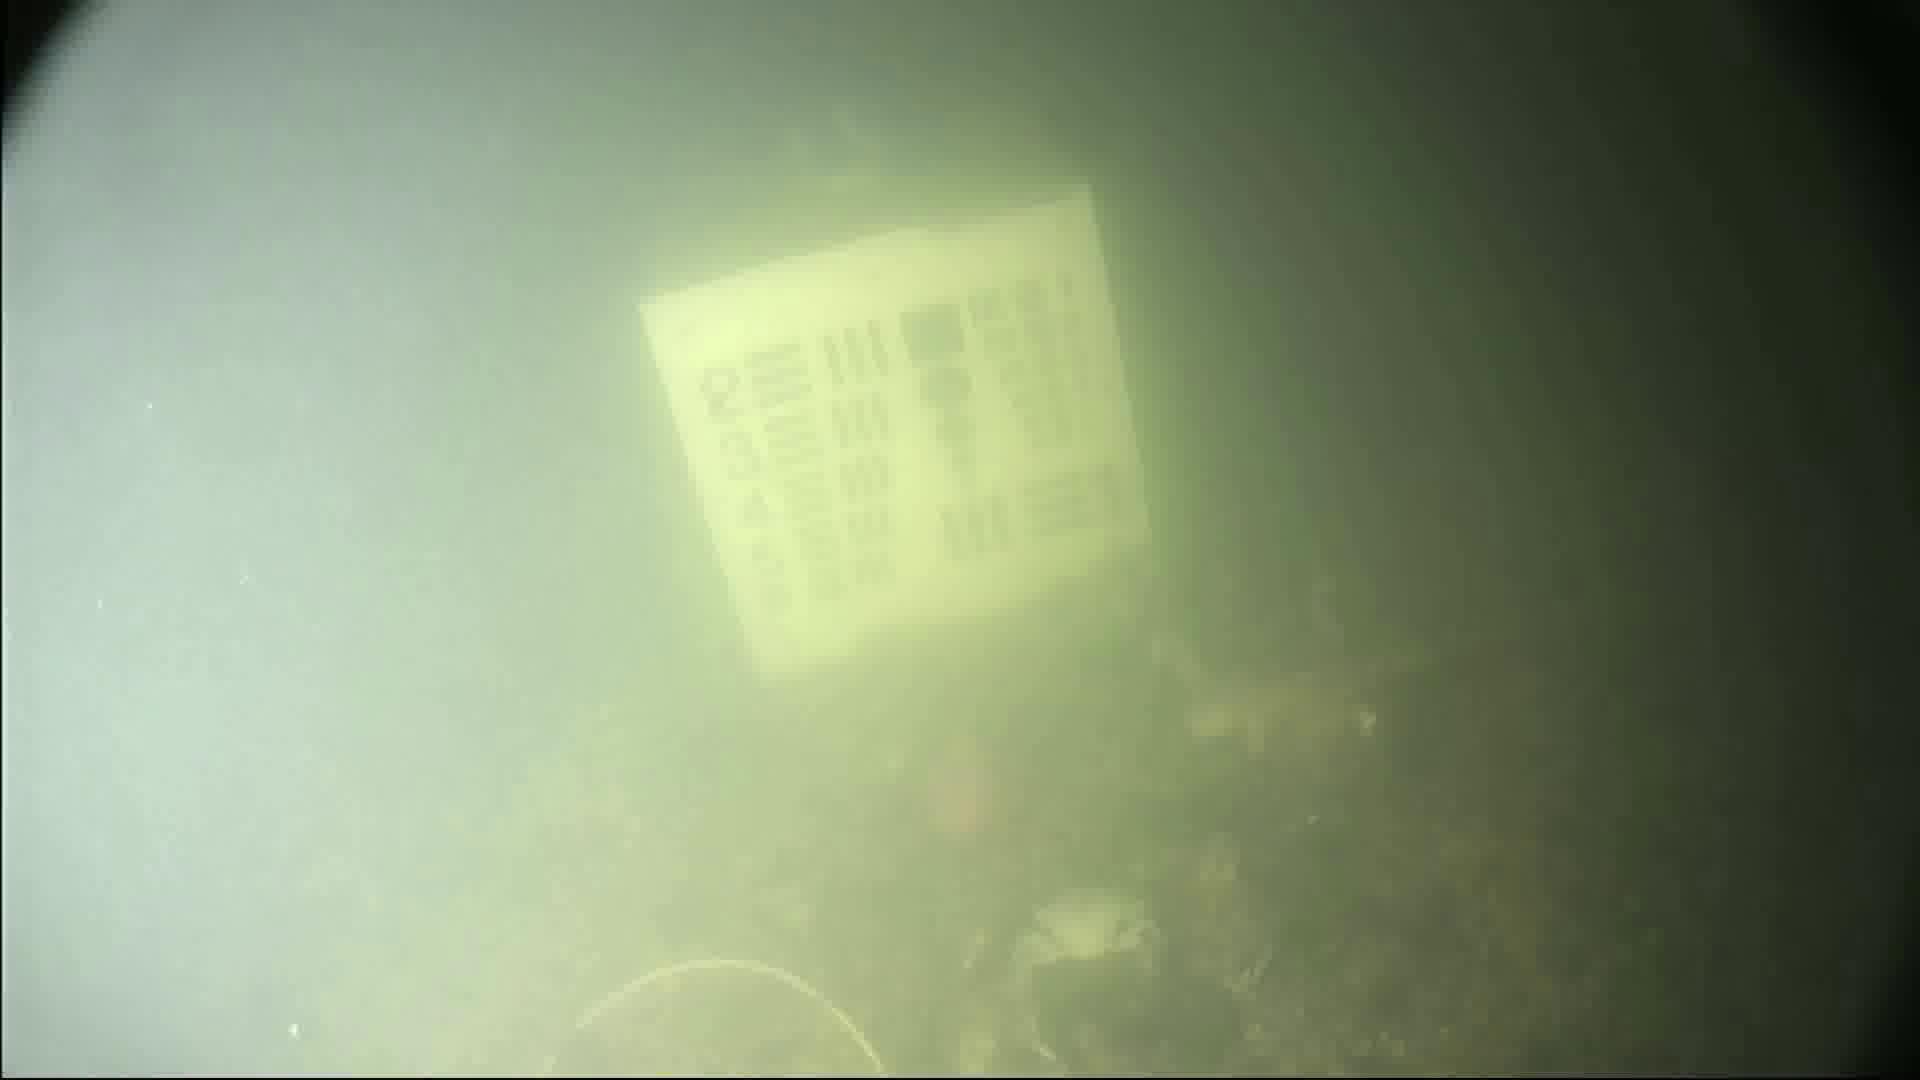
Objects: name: crab
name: fish